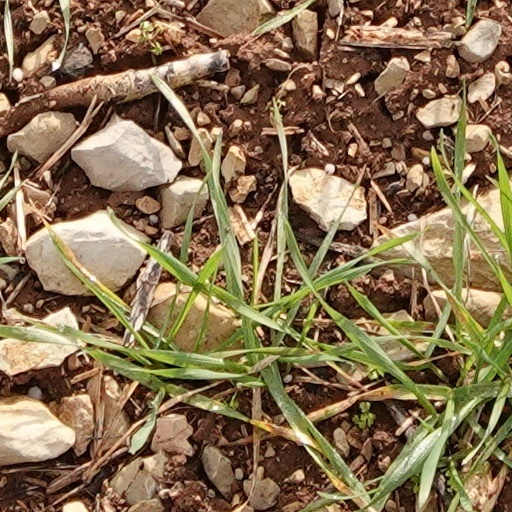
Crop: wheat